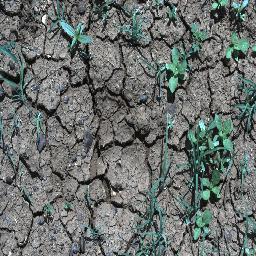
Label: negative